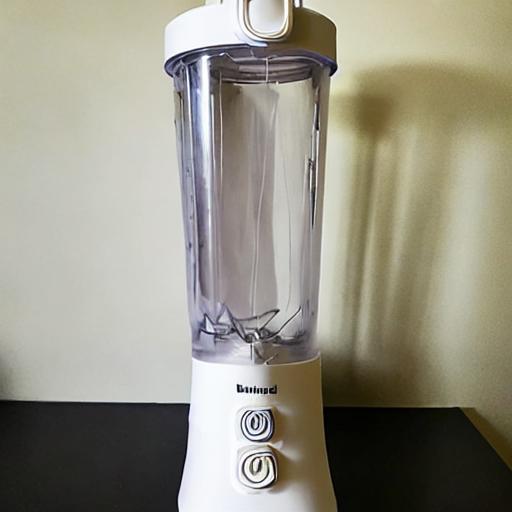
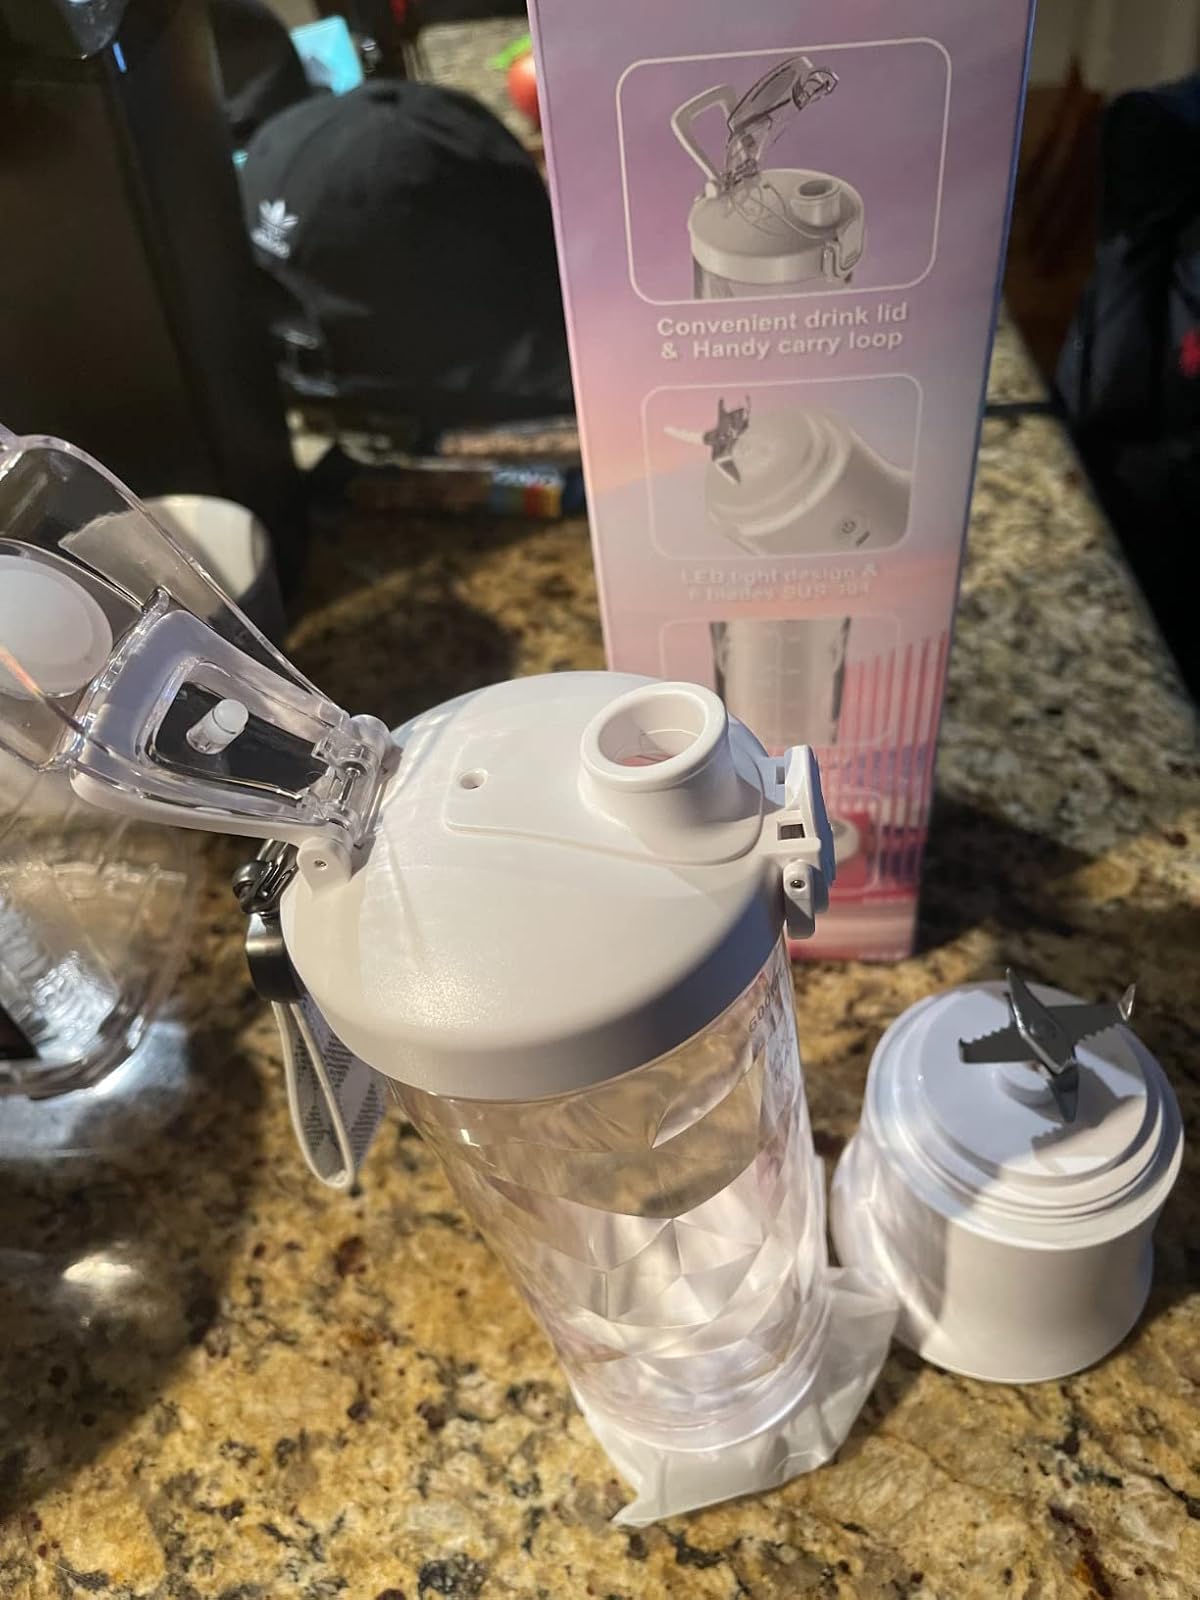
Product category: items_blender
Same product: no